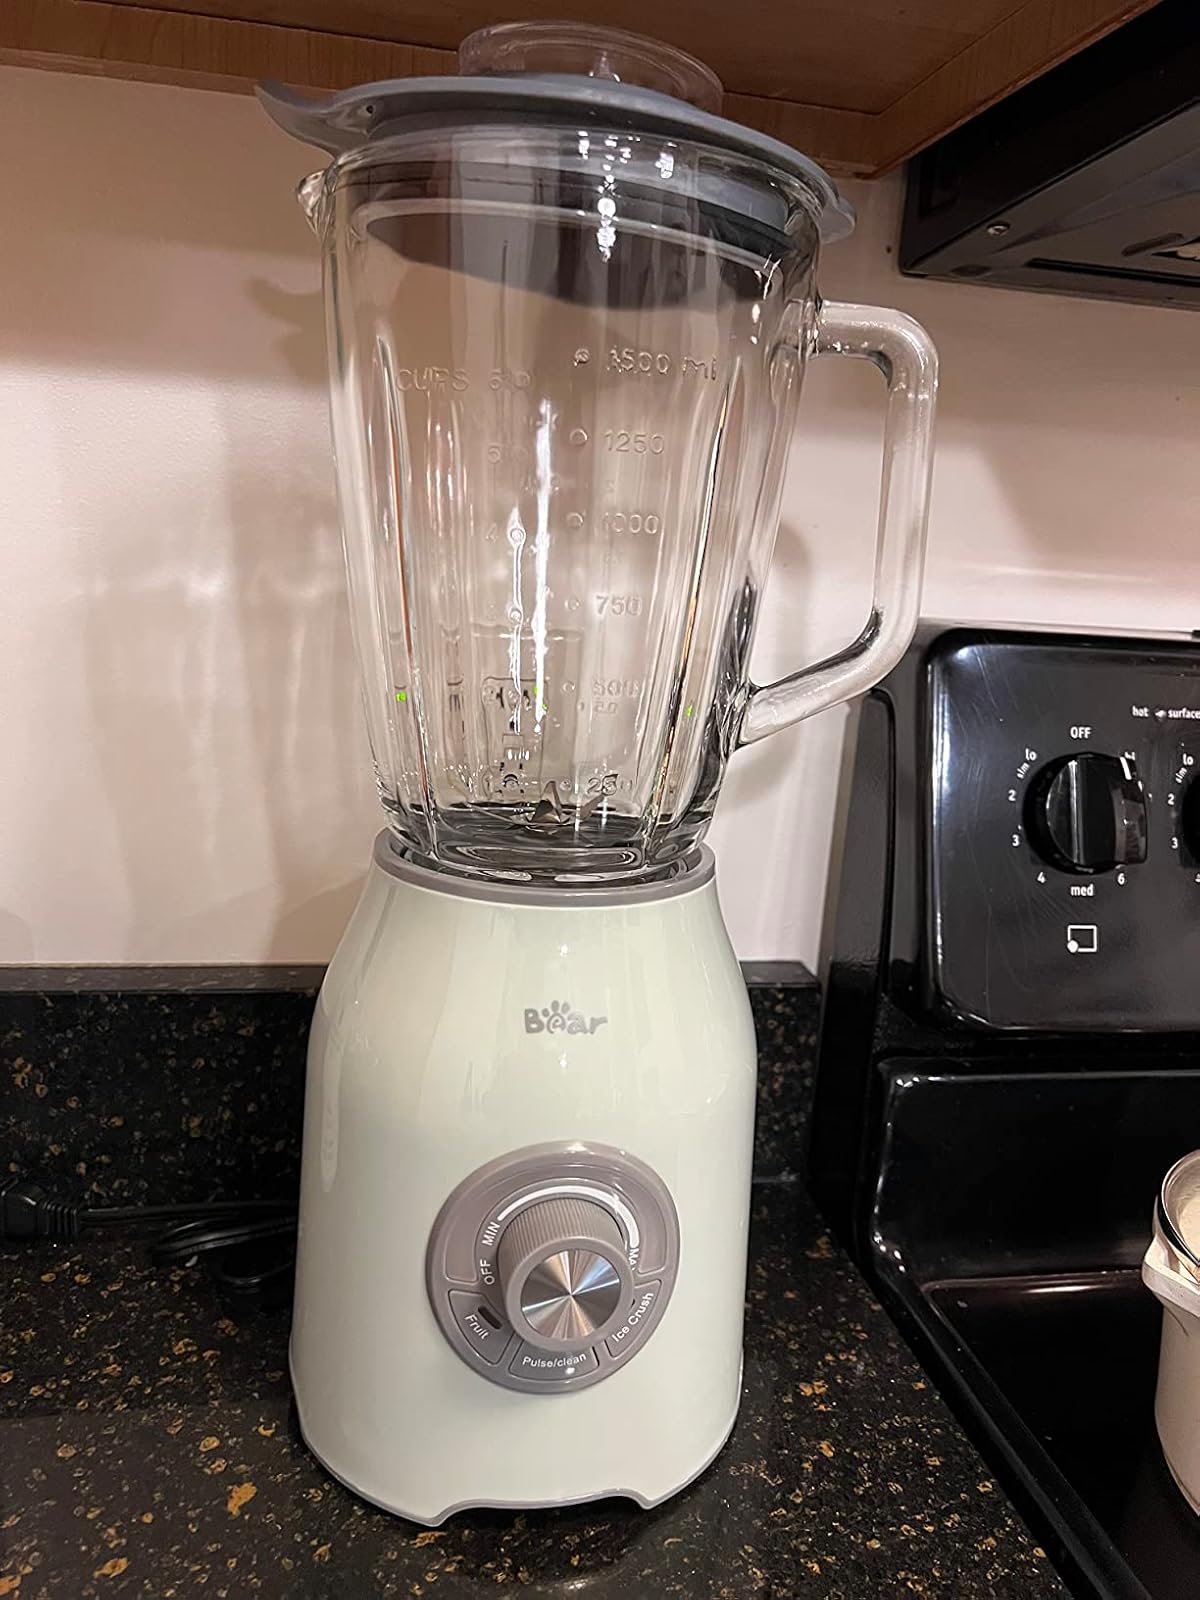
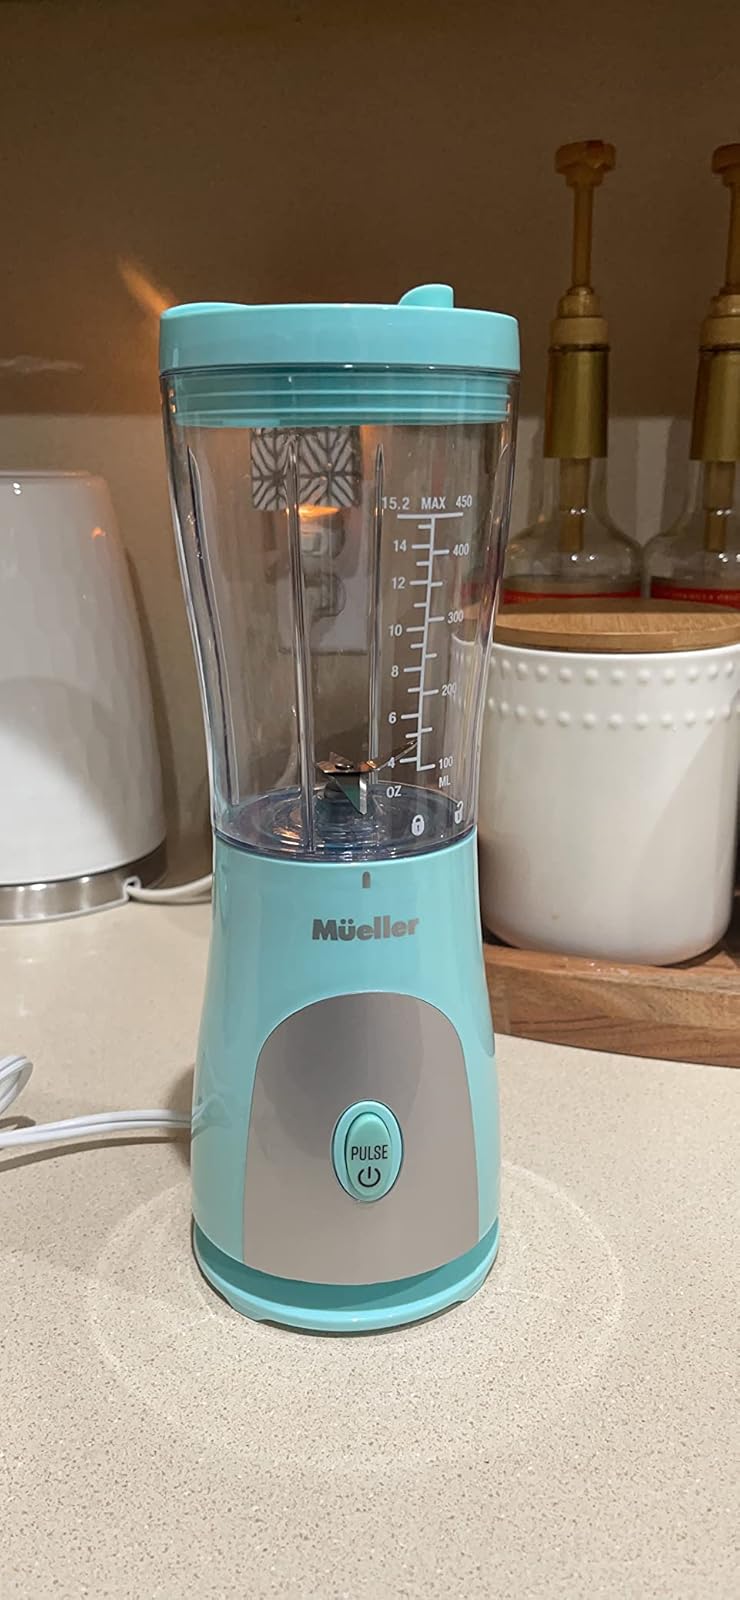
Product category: items_blender
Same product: no